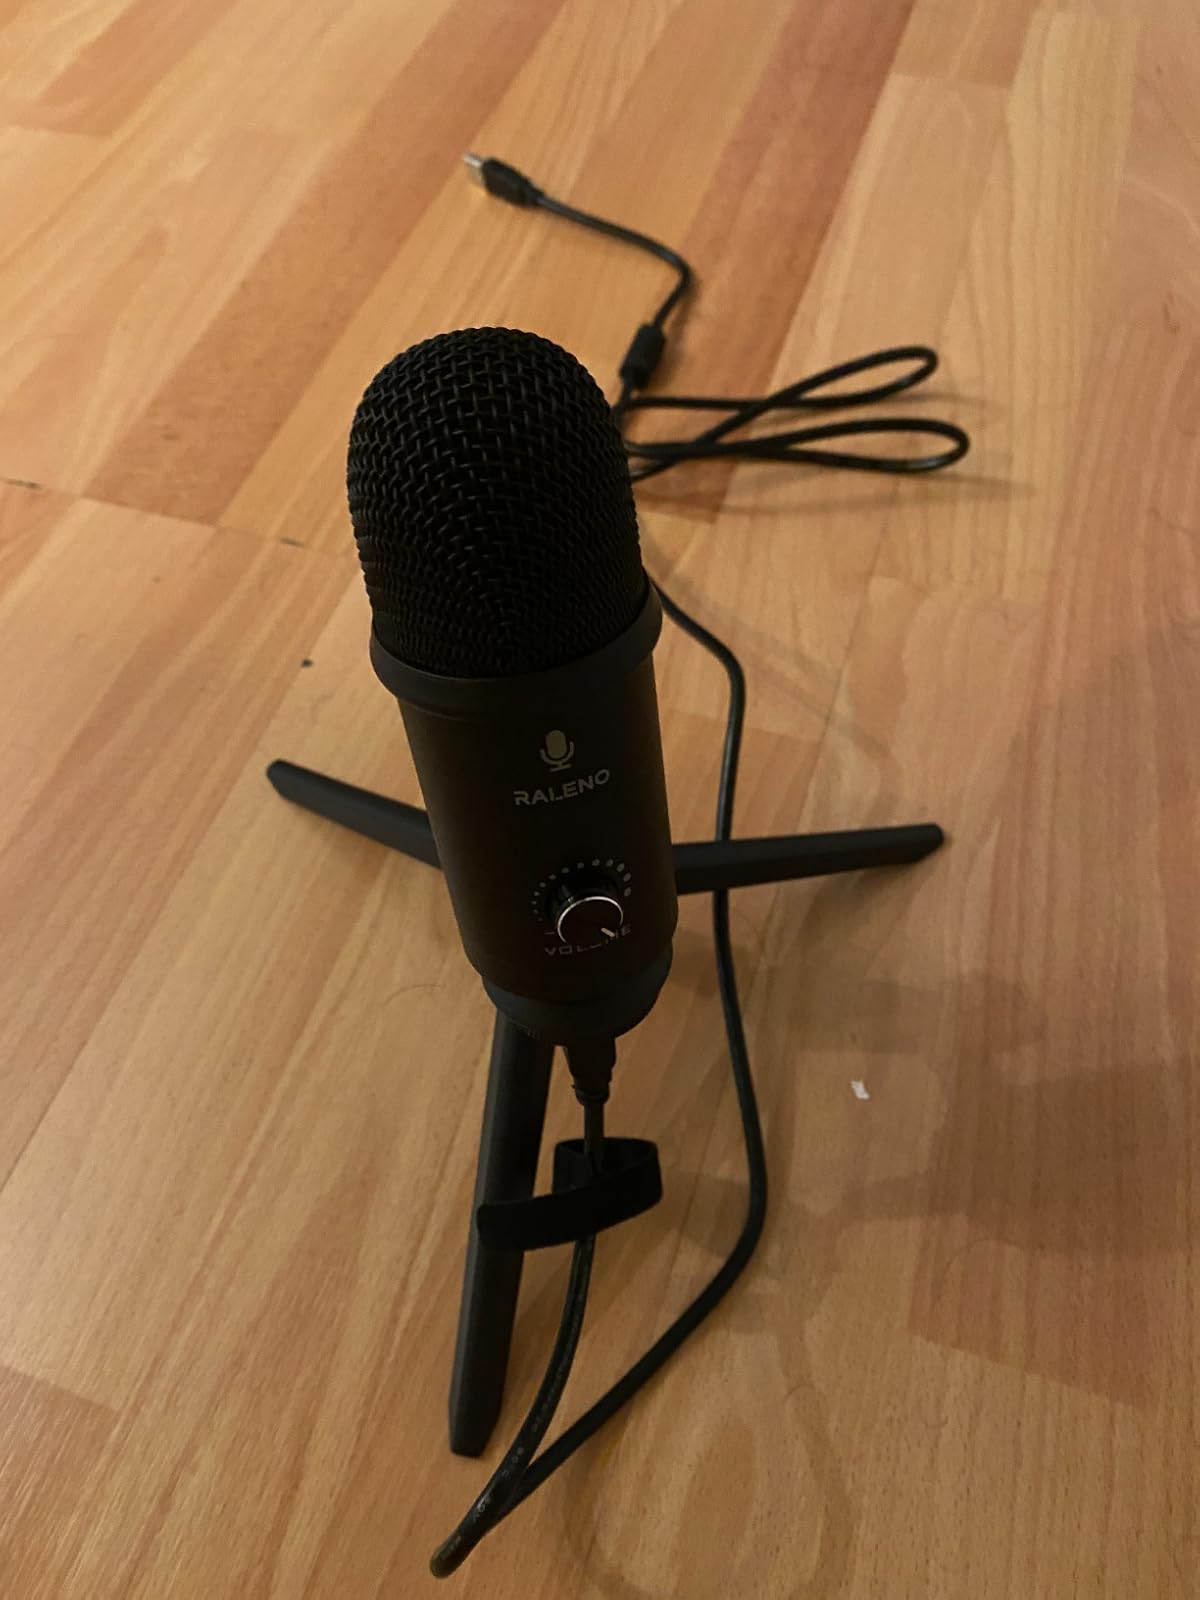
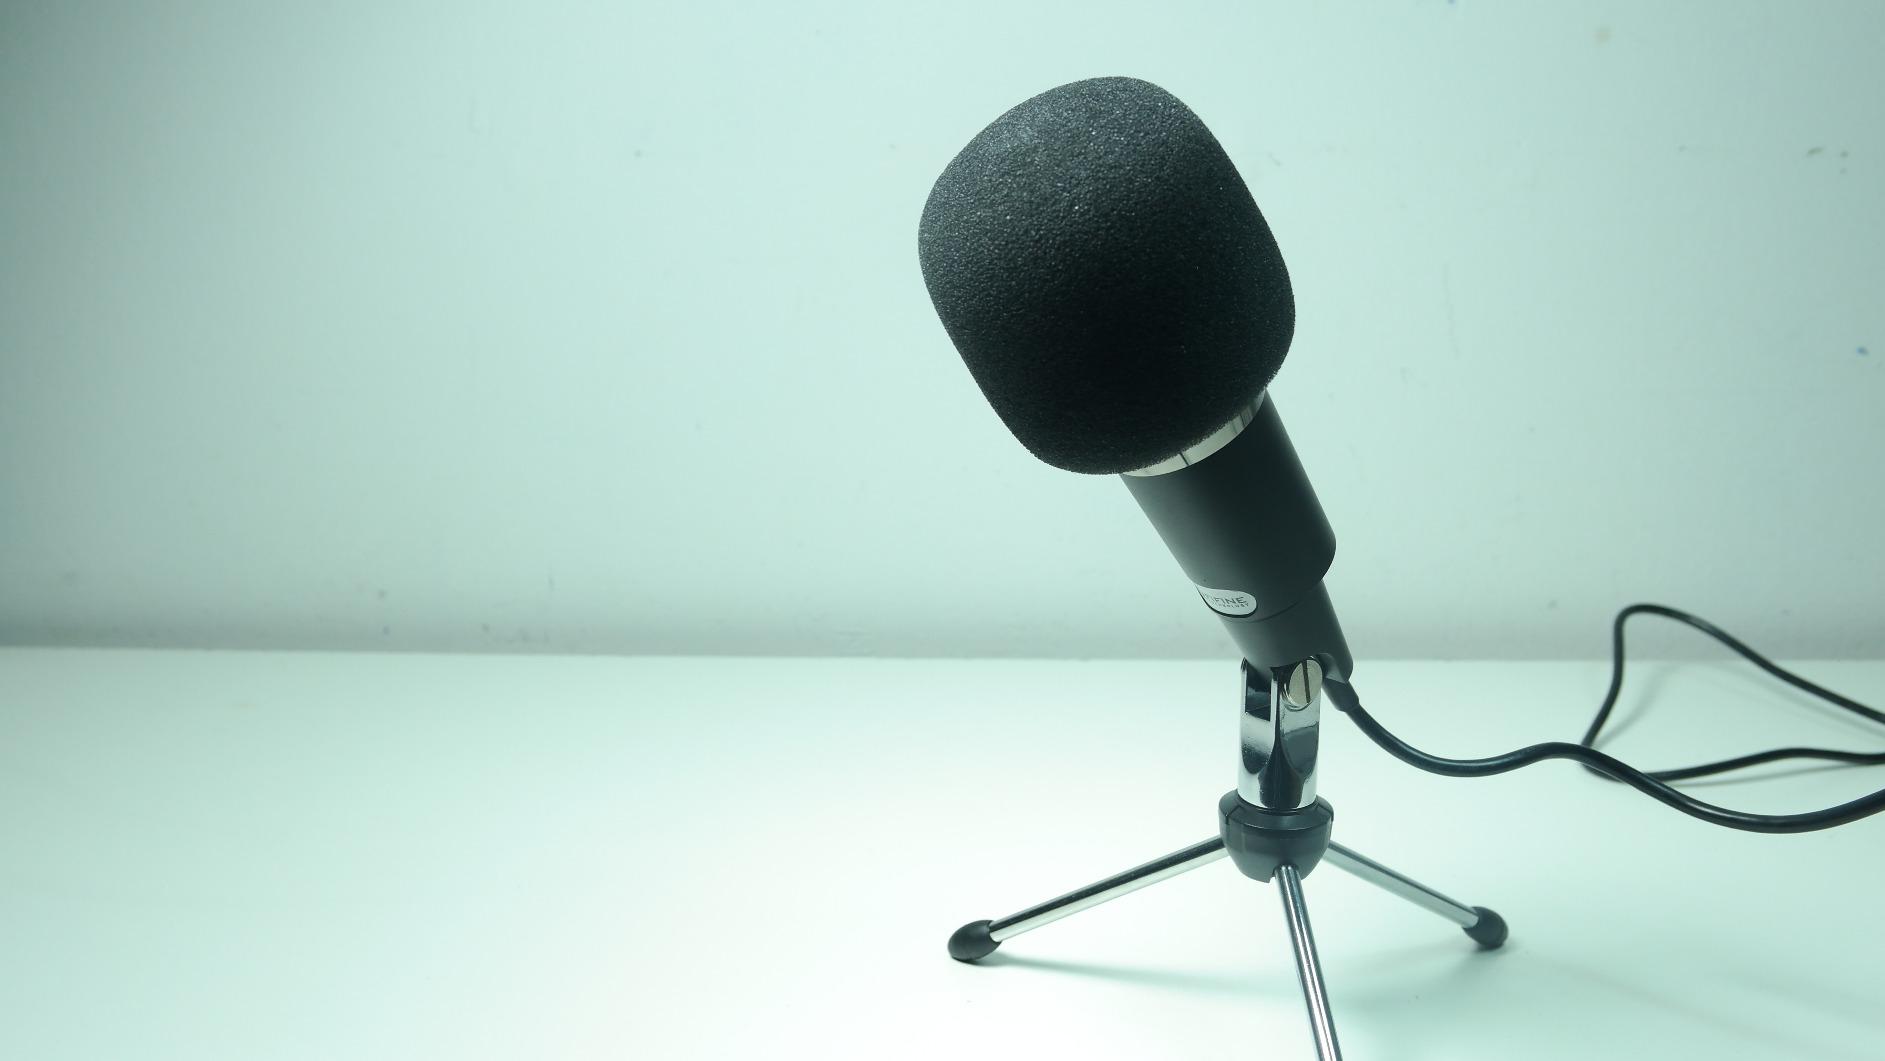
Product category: microphone
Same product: no